Scion (automobile)

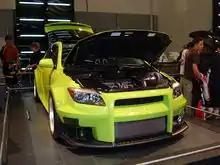
Aftermarket customized Scion tC

"Pure Price" means that the price posted, whether on the vehicle, in an advertisement, or on a menu display board in the dealership, was the price customers would pay. This included the vehicle, accessories, finance and insurance products. Pure Price was designed to ensure a shorter and simpler process, eliminating all negotiation, though it was common for dealers to add aftermarket accessories and mark vehicles up to increase profits. The concept aimed to be open and consistent to all customers. The concept was not new to the U.S. market, having been introduced in the early 1990s by the Geo and Saturn marques of General Motors.